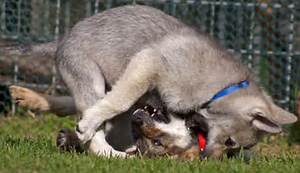
Label: squirrel